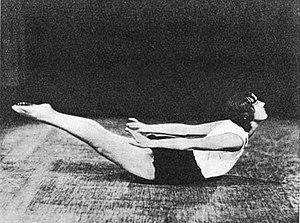
Liste des postures les plus communes du Haṭhayoga.